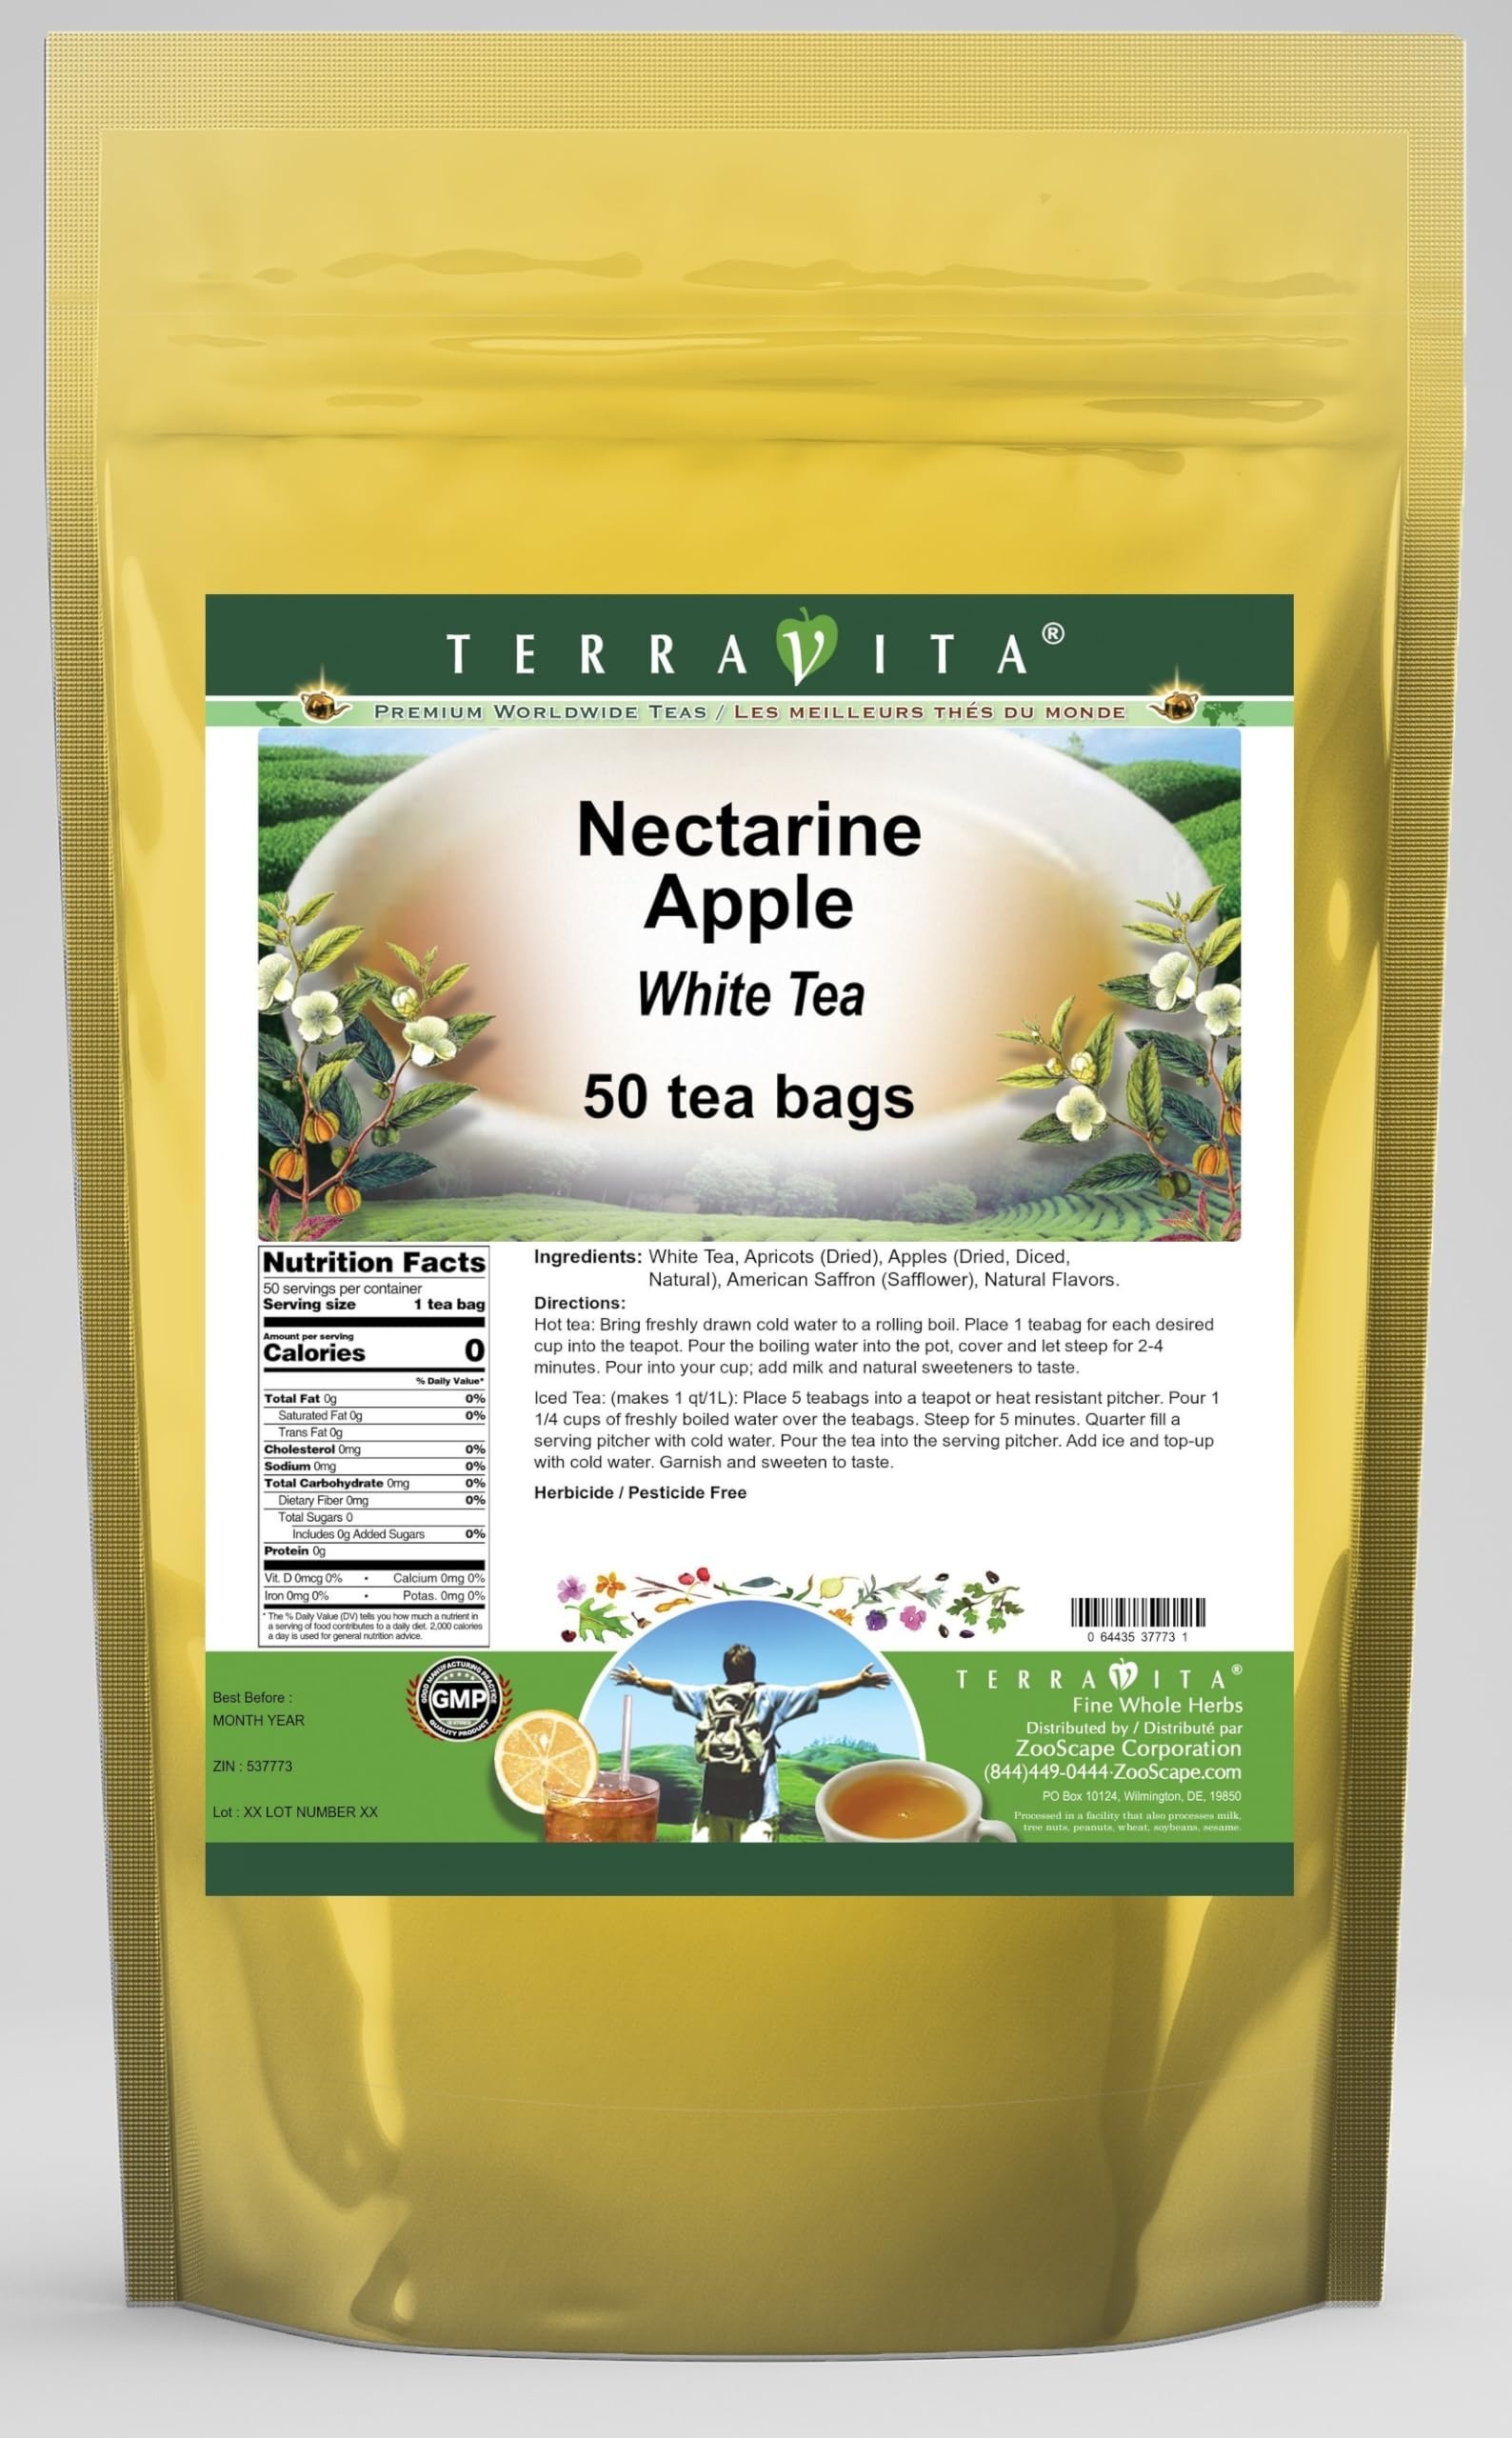
Item Name: Nectarine Apple White Tea (50 tea bags, ZIN: 537773) - 3 Pack
Bullet Point 1: Our Nectarine Apple White Tea is a mouth-watering flavored White tea with Apricots, Dried Apples (Diced, Natural) and American Saffron (Safflower) that you can enjoy all year round! The aroma and Nectarine Apple flavor is a delight! - Ingredients: White tea, Apricots, Dried Apples (Diced, Natural), American Saffron (Safflower) and Natural Nectarine Apple Flavor.
Bullet Point 2: No fillers.
Bullet Point 3: Manufacturer: TerraVita
Bullet Point 4: Size: 50 tea bags
Bullet Point 5: White Tea Bags - Packed in a convenient upright pouch!
Product Description: Our Nectarine Apple White Tea is a mouth-watering flavored White tea with Apricots, Dried Apples (Diced, Natural) and American Saffron (Safflower) that you can enjoy all year round! The aroma and Nectarine Apple flavor is a delight! - Ingredients: White tea, Apricots, Dried Apples (Diced, Natural), American Saffron (Safflower) and Natural Nectarine Apple Flavor. - Hot tea brewing method: Bring freshly drawn cold water to a rolling boil. Place 1 teabag for each desired cup into the teapot. Pour the boiling water into the pot, cover and let steep for 2-4 minutes. Pour into your cup; add milk and natural sweeteners to taste. - Iced tea brewing method: (to make 1 liter/quart): Place 5 teabags into a teapot or heat resistant pitcher. Pour 1 1/4 cups of freshly boiled water over the teabags. Steep for 5 minutes. Quarter fill a serving pitcher with cold water. Pour the tea into the serving pitcher. Add ice and top-up with cold water. Garnish and sweeten to taste. - TerraVita is an exclusive line of premium-quality, natural source products that use only the finest, purest and most potent ingredients found around the world. TerraVita is hallmarked by the highest possible standards of purity, potency, stability and freshness. All of our products are prepared with the highest elements of quality control, from raw materials through the entire manufacturing process, up to and including the moment that the bottles or bags are sealed for freshness and shipped out to you. Our highest possible standards are certified by independent laboratories and backed by our personal guarantee. - TerraVita exists to meet and ensure your family's health and wellness without the harmful effects of chemicals and health products. We strive to make all of our products affordable and reliable and are cons
Value: 150.0
Unit: Count

Price: 126.3